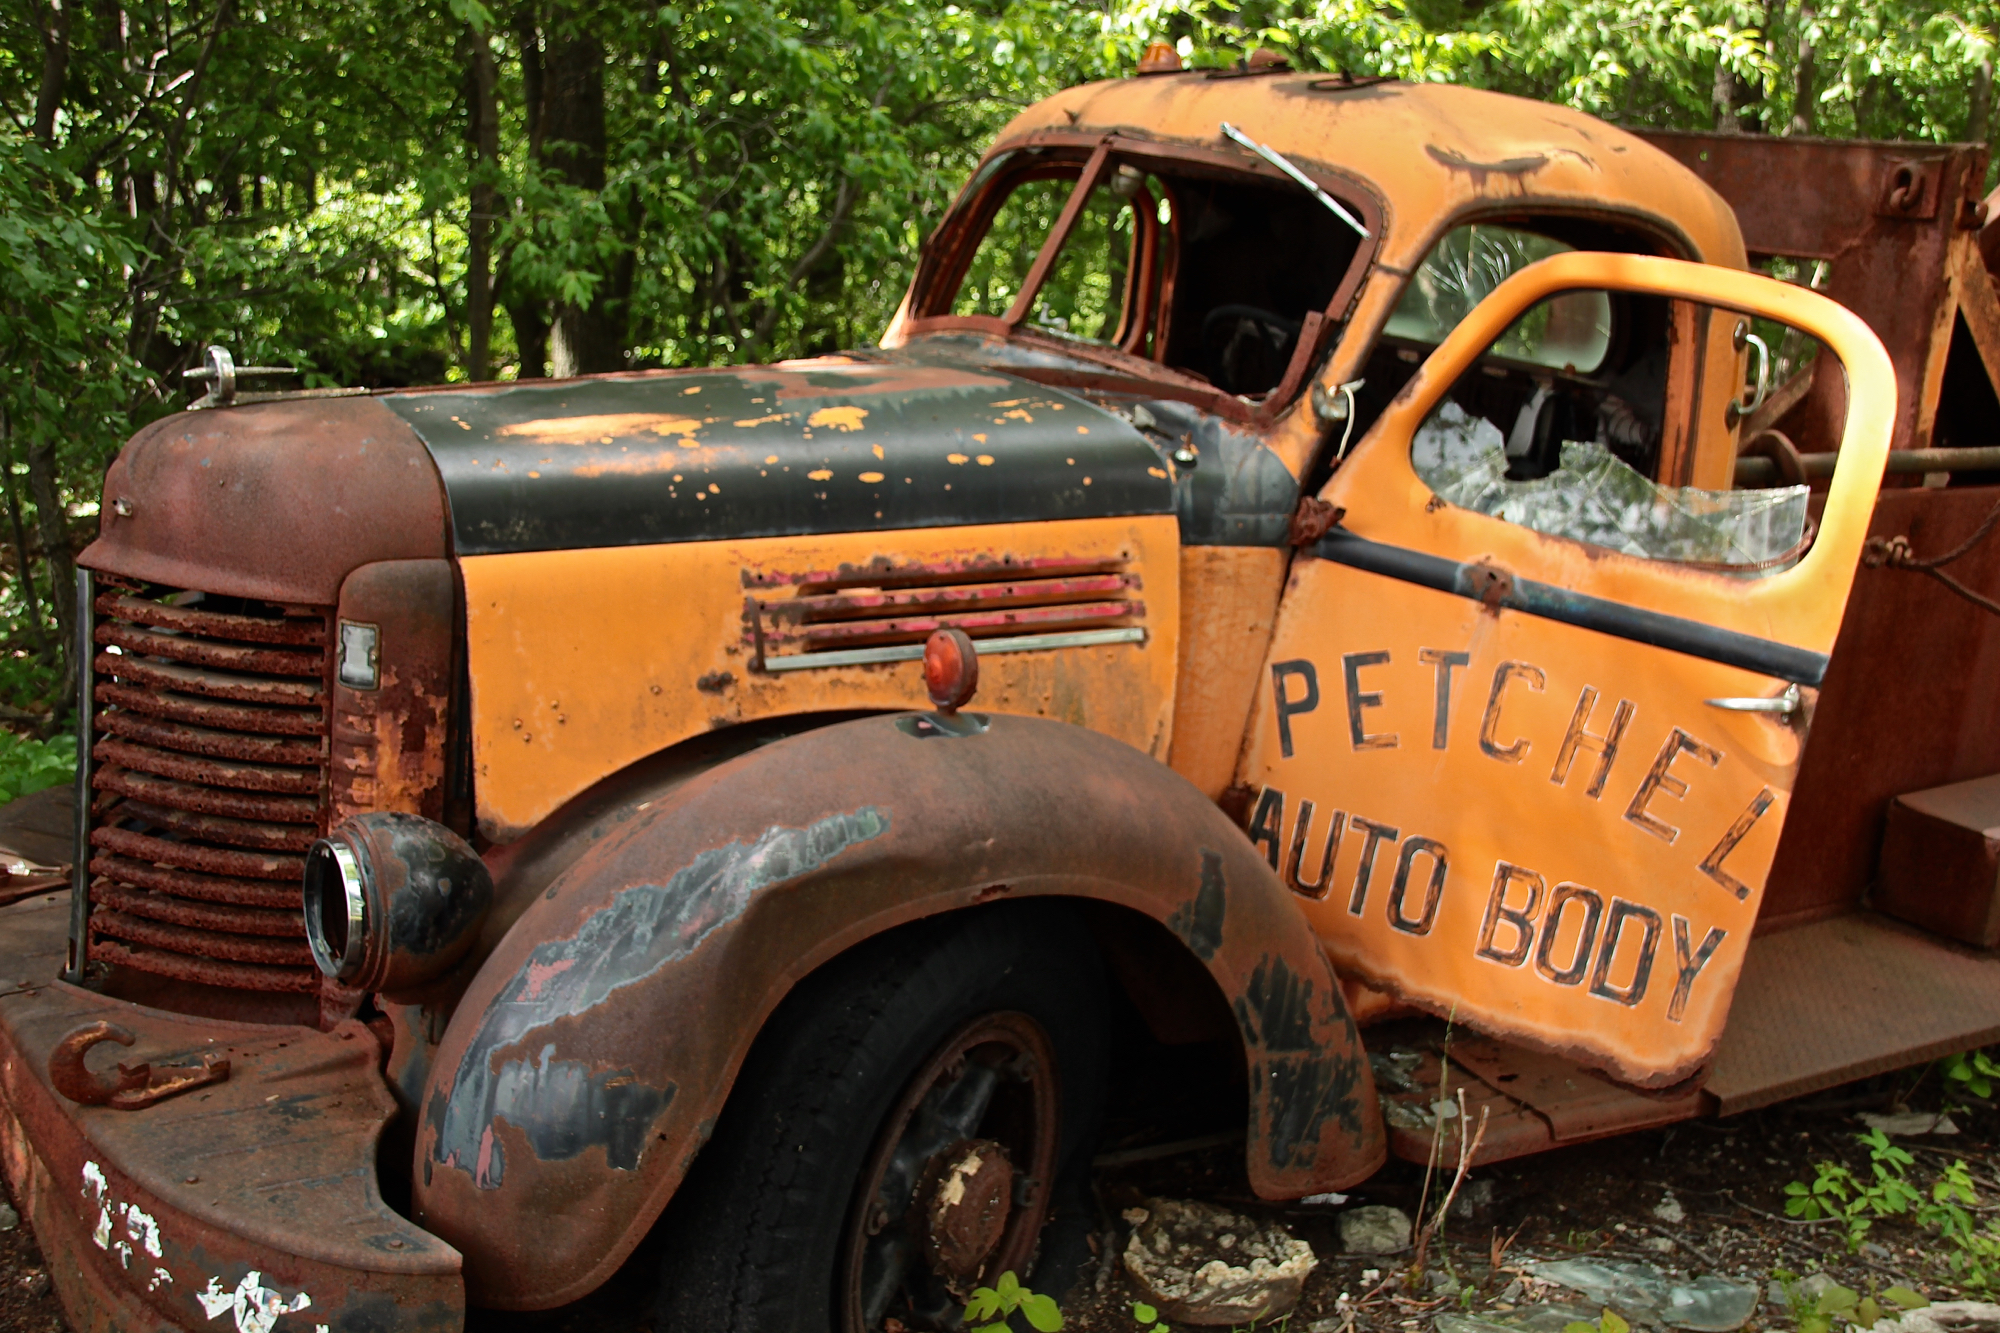
car, truck, vehicle, motor vehicle, vintage car, derelict, junkyard, classic, wreck, 3652015, odc, 365the2015edition, day156, day156365, harrysupullit, haditslasttow, 5jun15, antique car, hot rod, land vehicle, automobile make